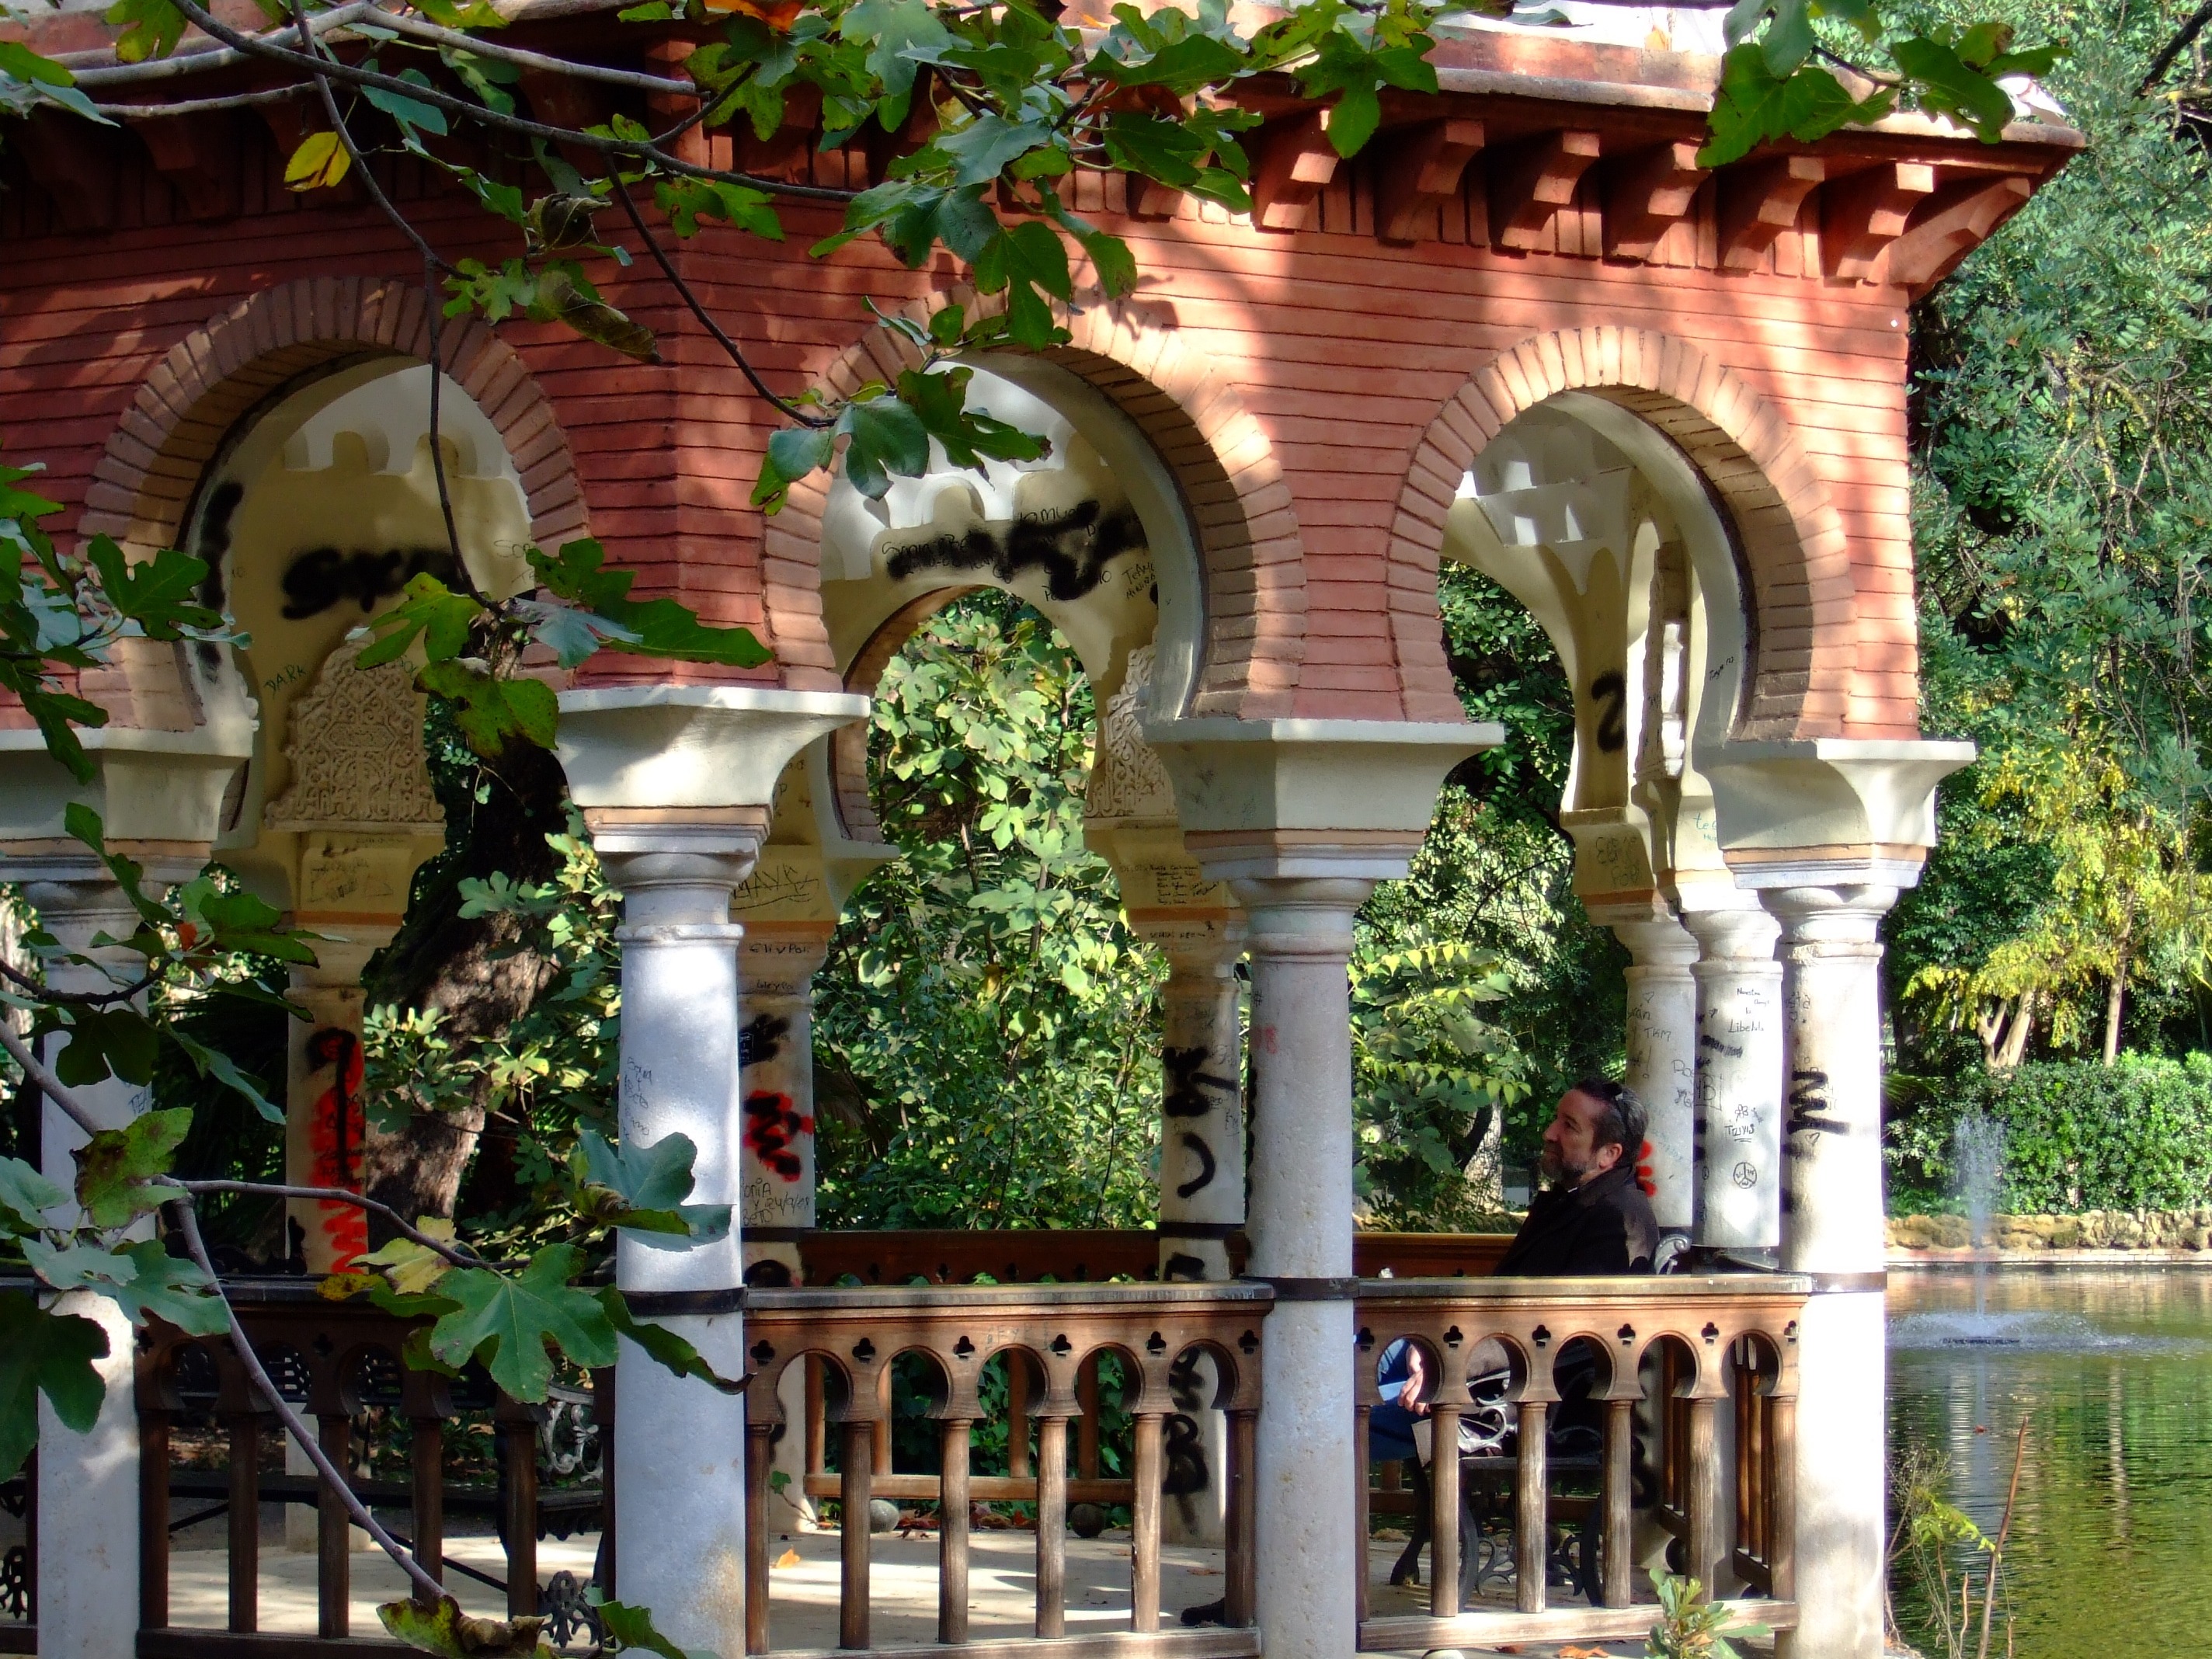
mansion, flower, building, palace, pond, garden, spain, courtyard, temple, resort, shrine, seville, andalusia, estate, maria luisa park, outdoor structure